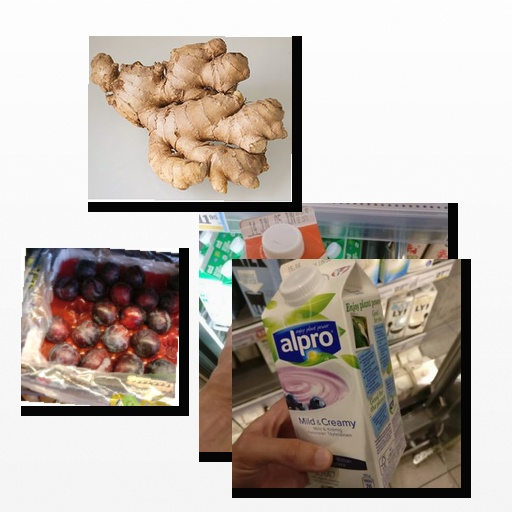
Food items: plum, blueberry_soyghurt, ginger, milk